Presidency of John F. Kennedy

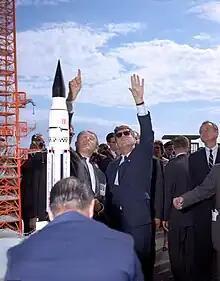
Wernher von Braun explains the Saturn system to President Kennedy during his tour at the Cape Canaveral Missile Test Annex on November 16, 1963

The Alliance for Progress supported the construction of housing, schools, airports, hospitals, clinics and water-purification projects as well as the distribution of free textbooks to students. However, the program did not meet many of its goals. Massive land reform was not achieved; populations more than kept pace with gains in health and welfare; and according to one study, only 2 percent of economic growth in 1960s Latin America directly benefited the poor. In addition, American business interests continued to be more concerned about the safety of their private investments in Latin America and far less troubled about promoting social and political reform.